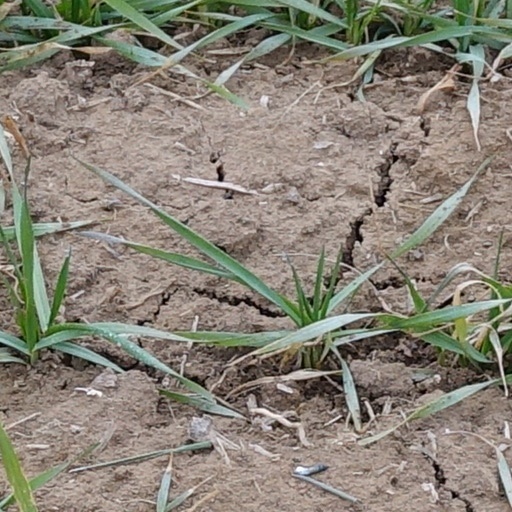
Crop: wheat